Virtua Fighter

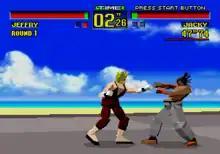
"Virtua Fighter" on the 32X

The first "Virtua Fighter" game was ported to the Saturn in 1994 (1995 outside Japan), just months before fellow 3D-fighter "Tekken" was released. The console port, which was nearly identical to the arcade game, sold at a nearly 1:1 ratio with the Saturn hardware at launch. The port of "Virtua Fighter 2" on the Saturn for Christmas 1995 was considered faithful to the arcade original. While the game's 3D backgrounds were now rendered in 2D, resulting in some scenery such as the bridge in Shun Di's river stage being removed, the remainder of the game was kept intact. It became the top-selling Saturn game in Japan. Ports of the original "Virtua Fighter" and "Virtua Fighter 2" with enhanced graphics were also released for the PC. "Virtua Fighter 2" was remade as a 2D fighter for the Mega Drive/Genesis in 1996, omitting the characters Shun and Lion, and later re-released on the PlayStation 2 as a part of the "Sega Ages" series. "Yakuza 5" was released in 2012 in Japan and in 2015 worldwide and features "Virtua Fighter 2" as a mini-game. The only port of "Virtua Fighter 3" was for the Sega Dreamcast by Genki (instead of AM2) with "Virtua Fighter 3tb" in 1998 for the Japanese release of the console.